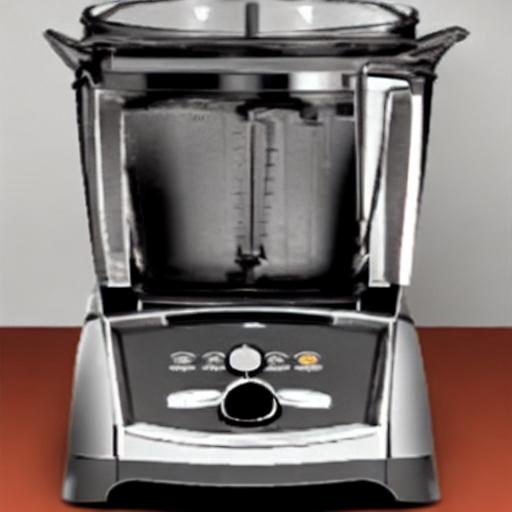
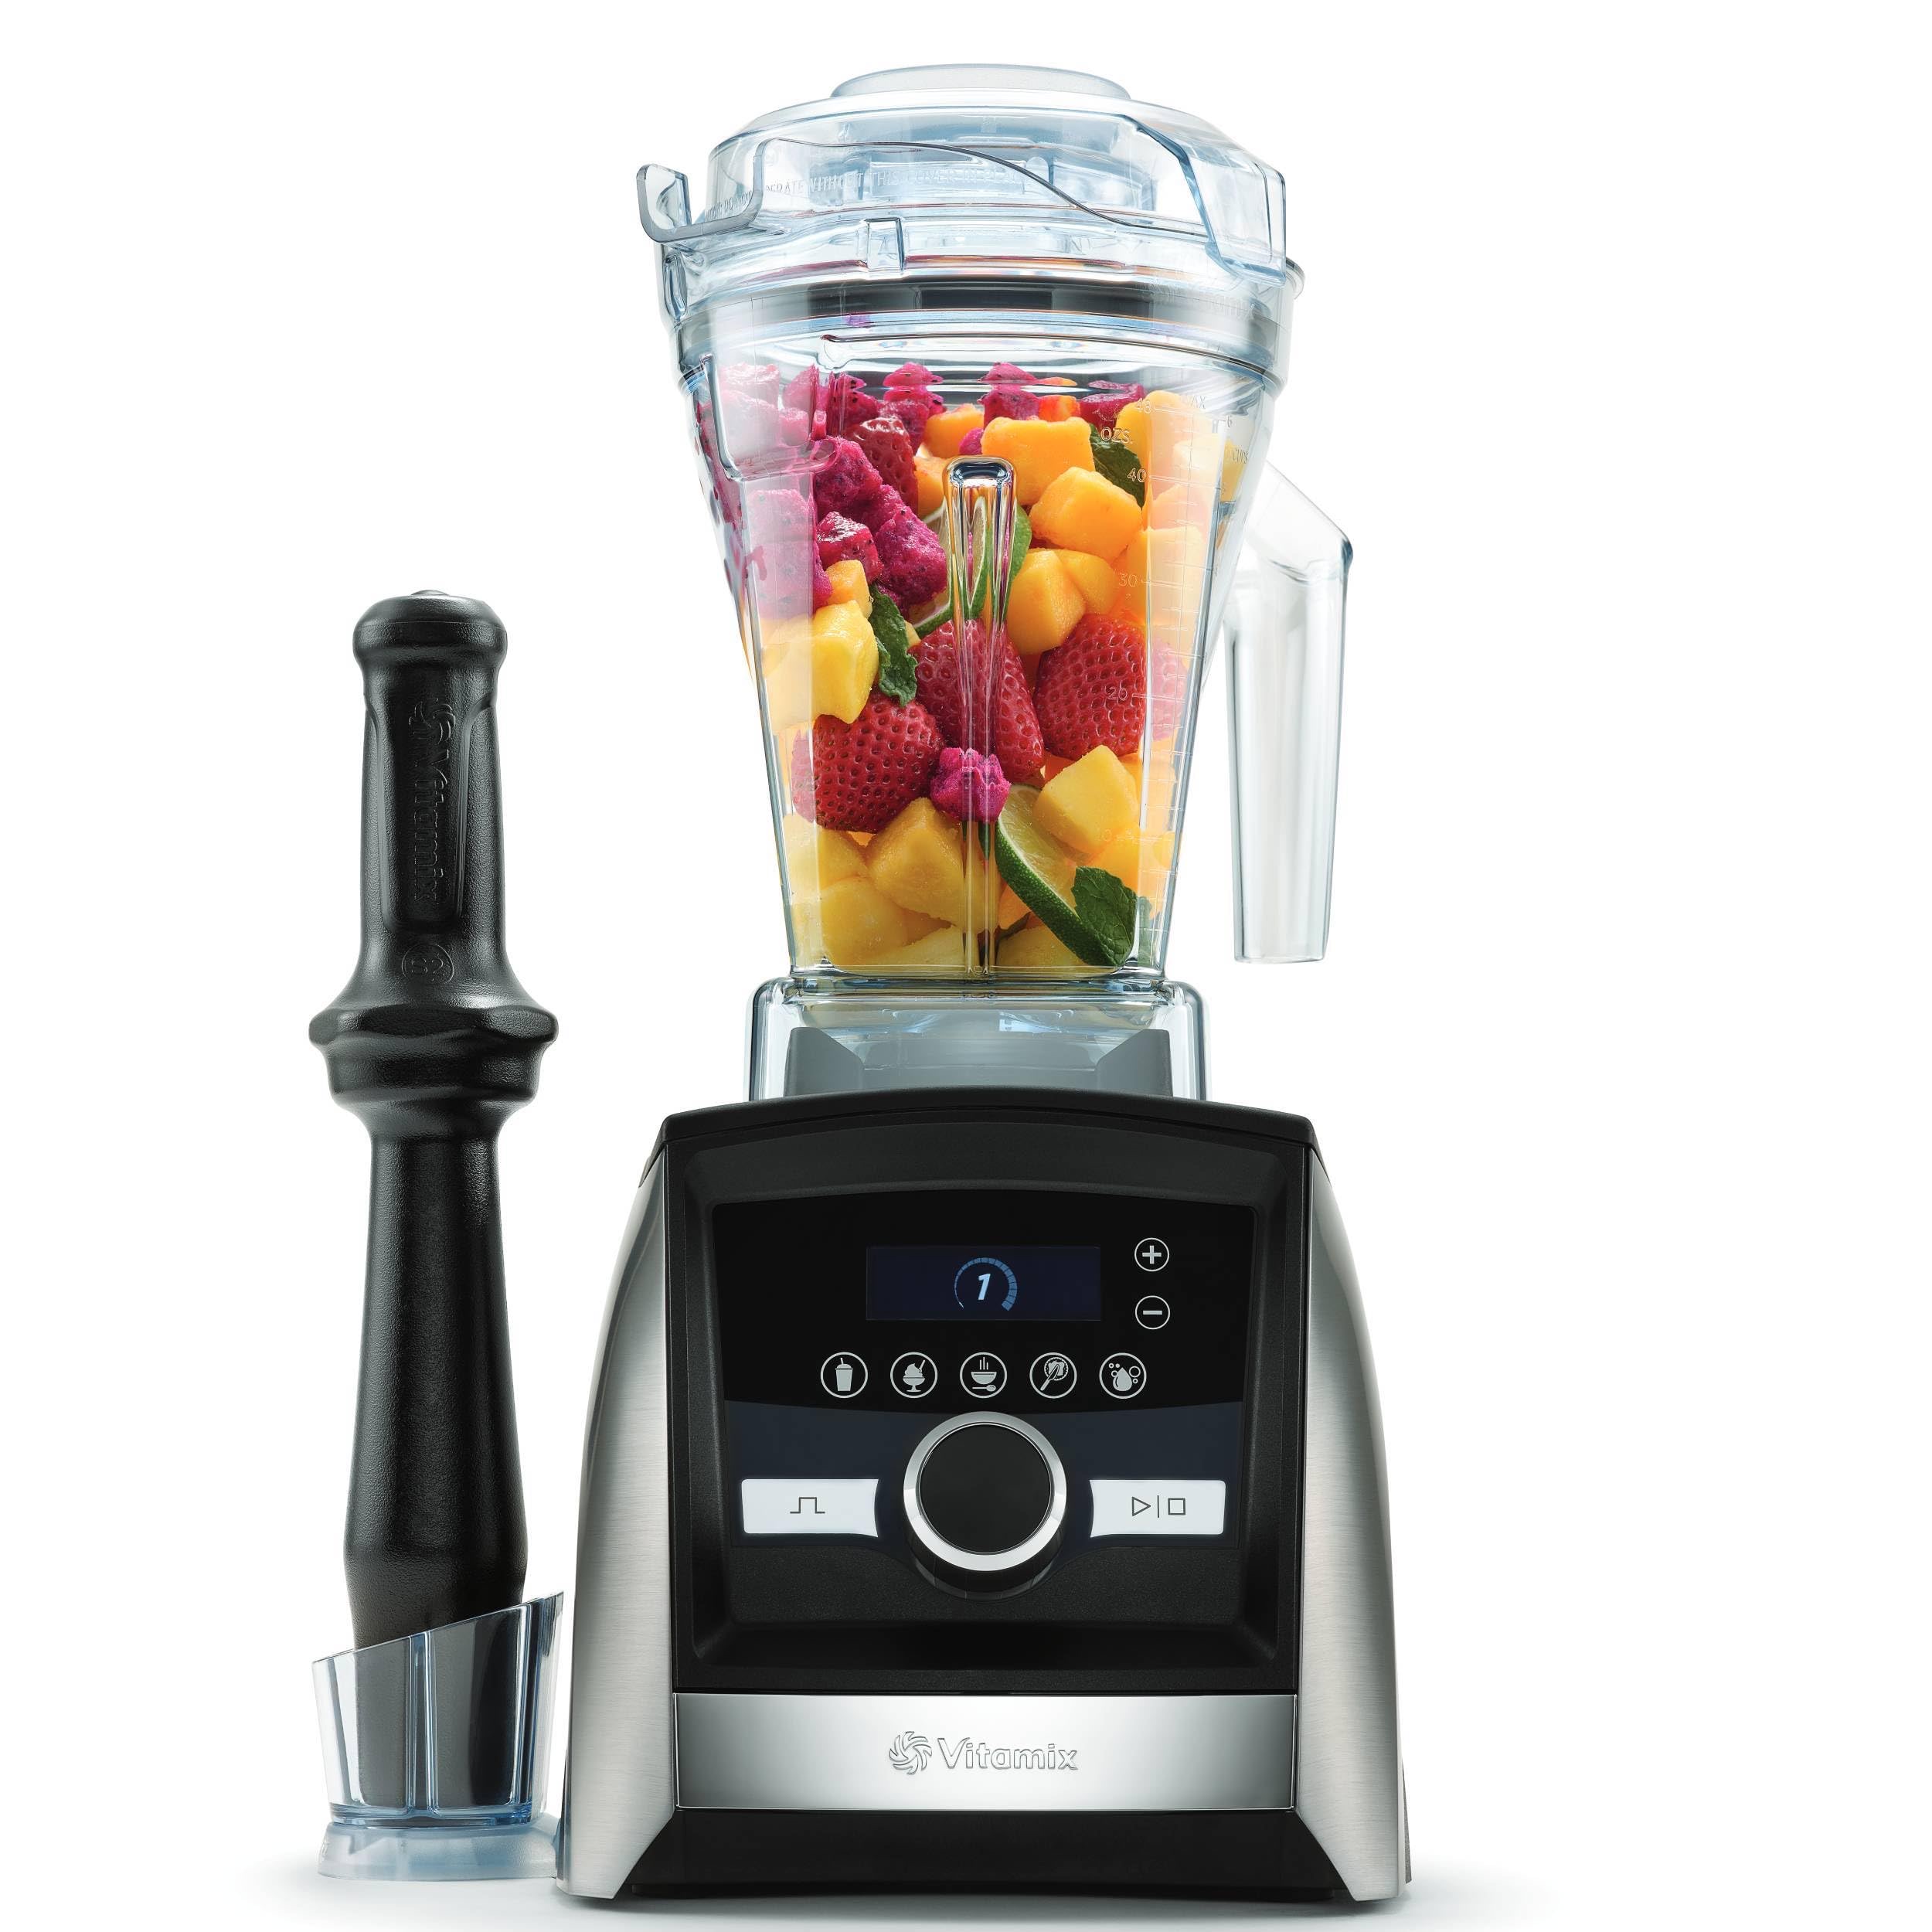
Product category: items_blender
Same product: no